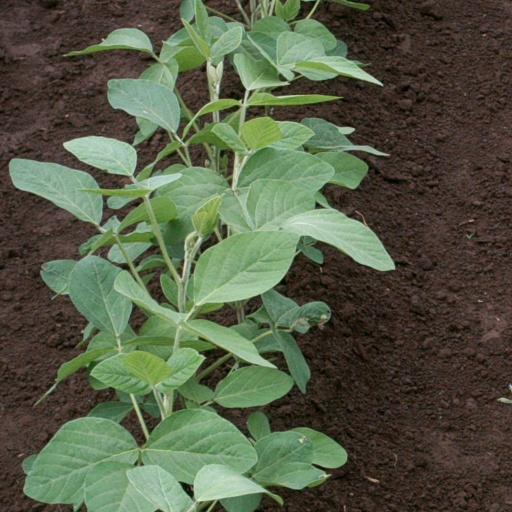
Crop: soybean